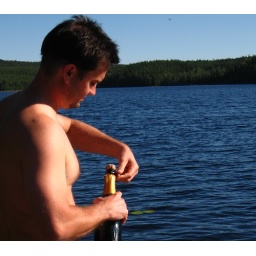
trip to the island in the lake to drink Champagne and (gulp) sign divorce papers. Sigh.